Barnard Drummond Clarkson

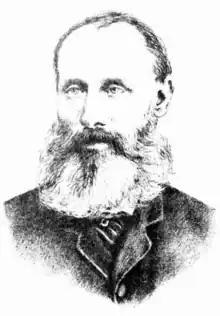
Clarkson in 1888

Barnard Drummond Clarkson, born near York, Western Australia in 1836, was a pastoralist, explorer and politician. The Perth suburb of Clarkson was named after him.